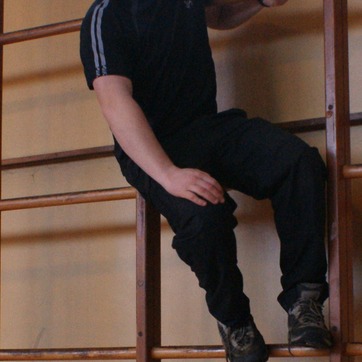
Material: skin